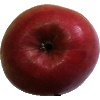
Label: apple_crimson_snow